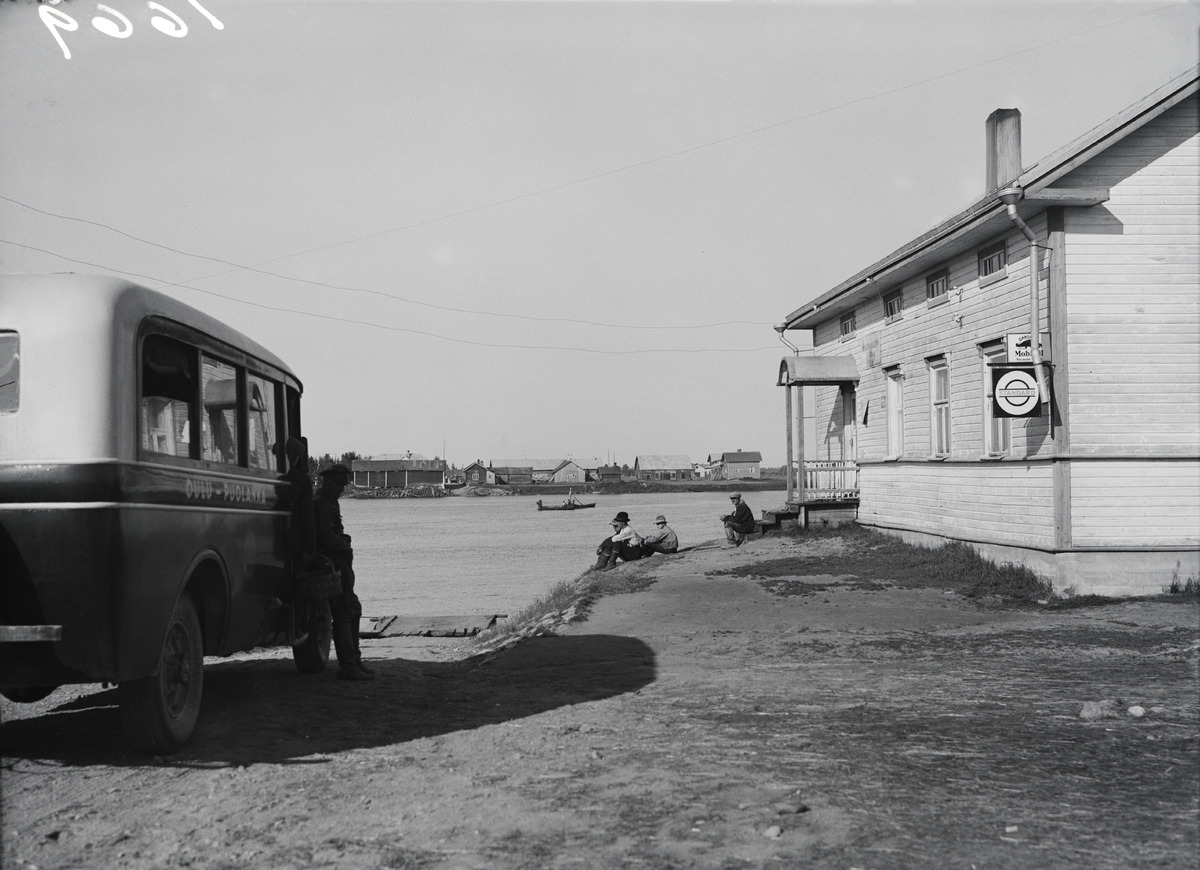
Utajärven lossiranta Oulujoen pohjoispuolella
Ferry shore in the north side of Oulujoki in Utajärvi
sisällön kuvaus: Oulun ja Puolangan välillä liikennöivä linja-auto Utajärven lossirannassa Oulujoen pohjoispuolella 15.6.1933. content description: A bus on the ferry shore in the north side of Oulujoki in Utajärvi on June 15, 1933.
Vuosi: 1933
Paikka: Suomi, Utajärvi, Suomi, Utajärvi
Aiheet: lossit; rannat; waterborne traffic